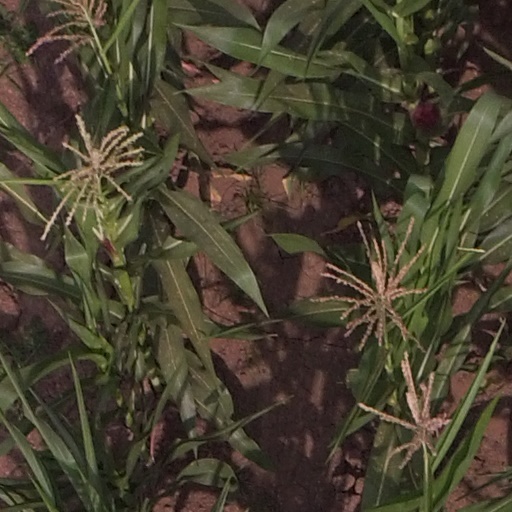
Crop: maize; corn